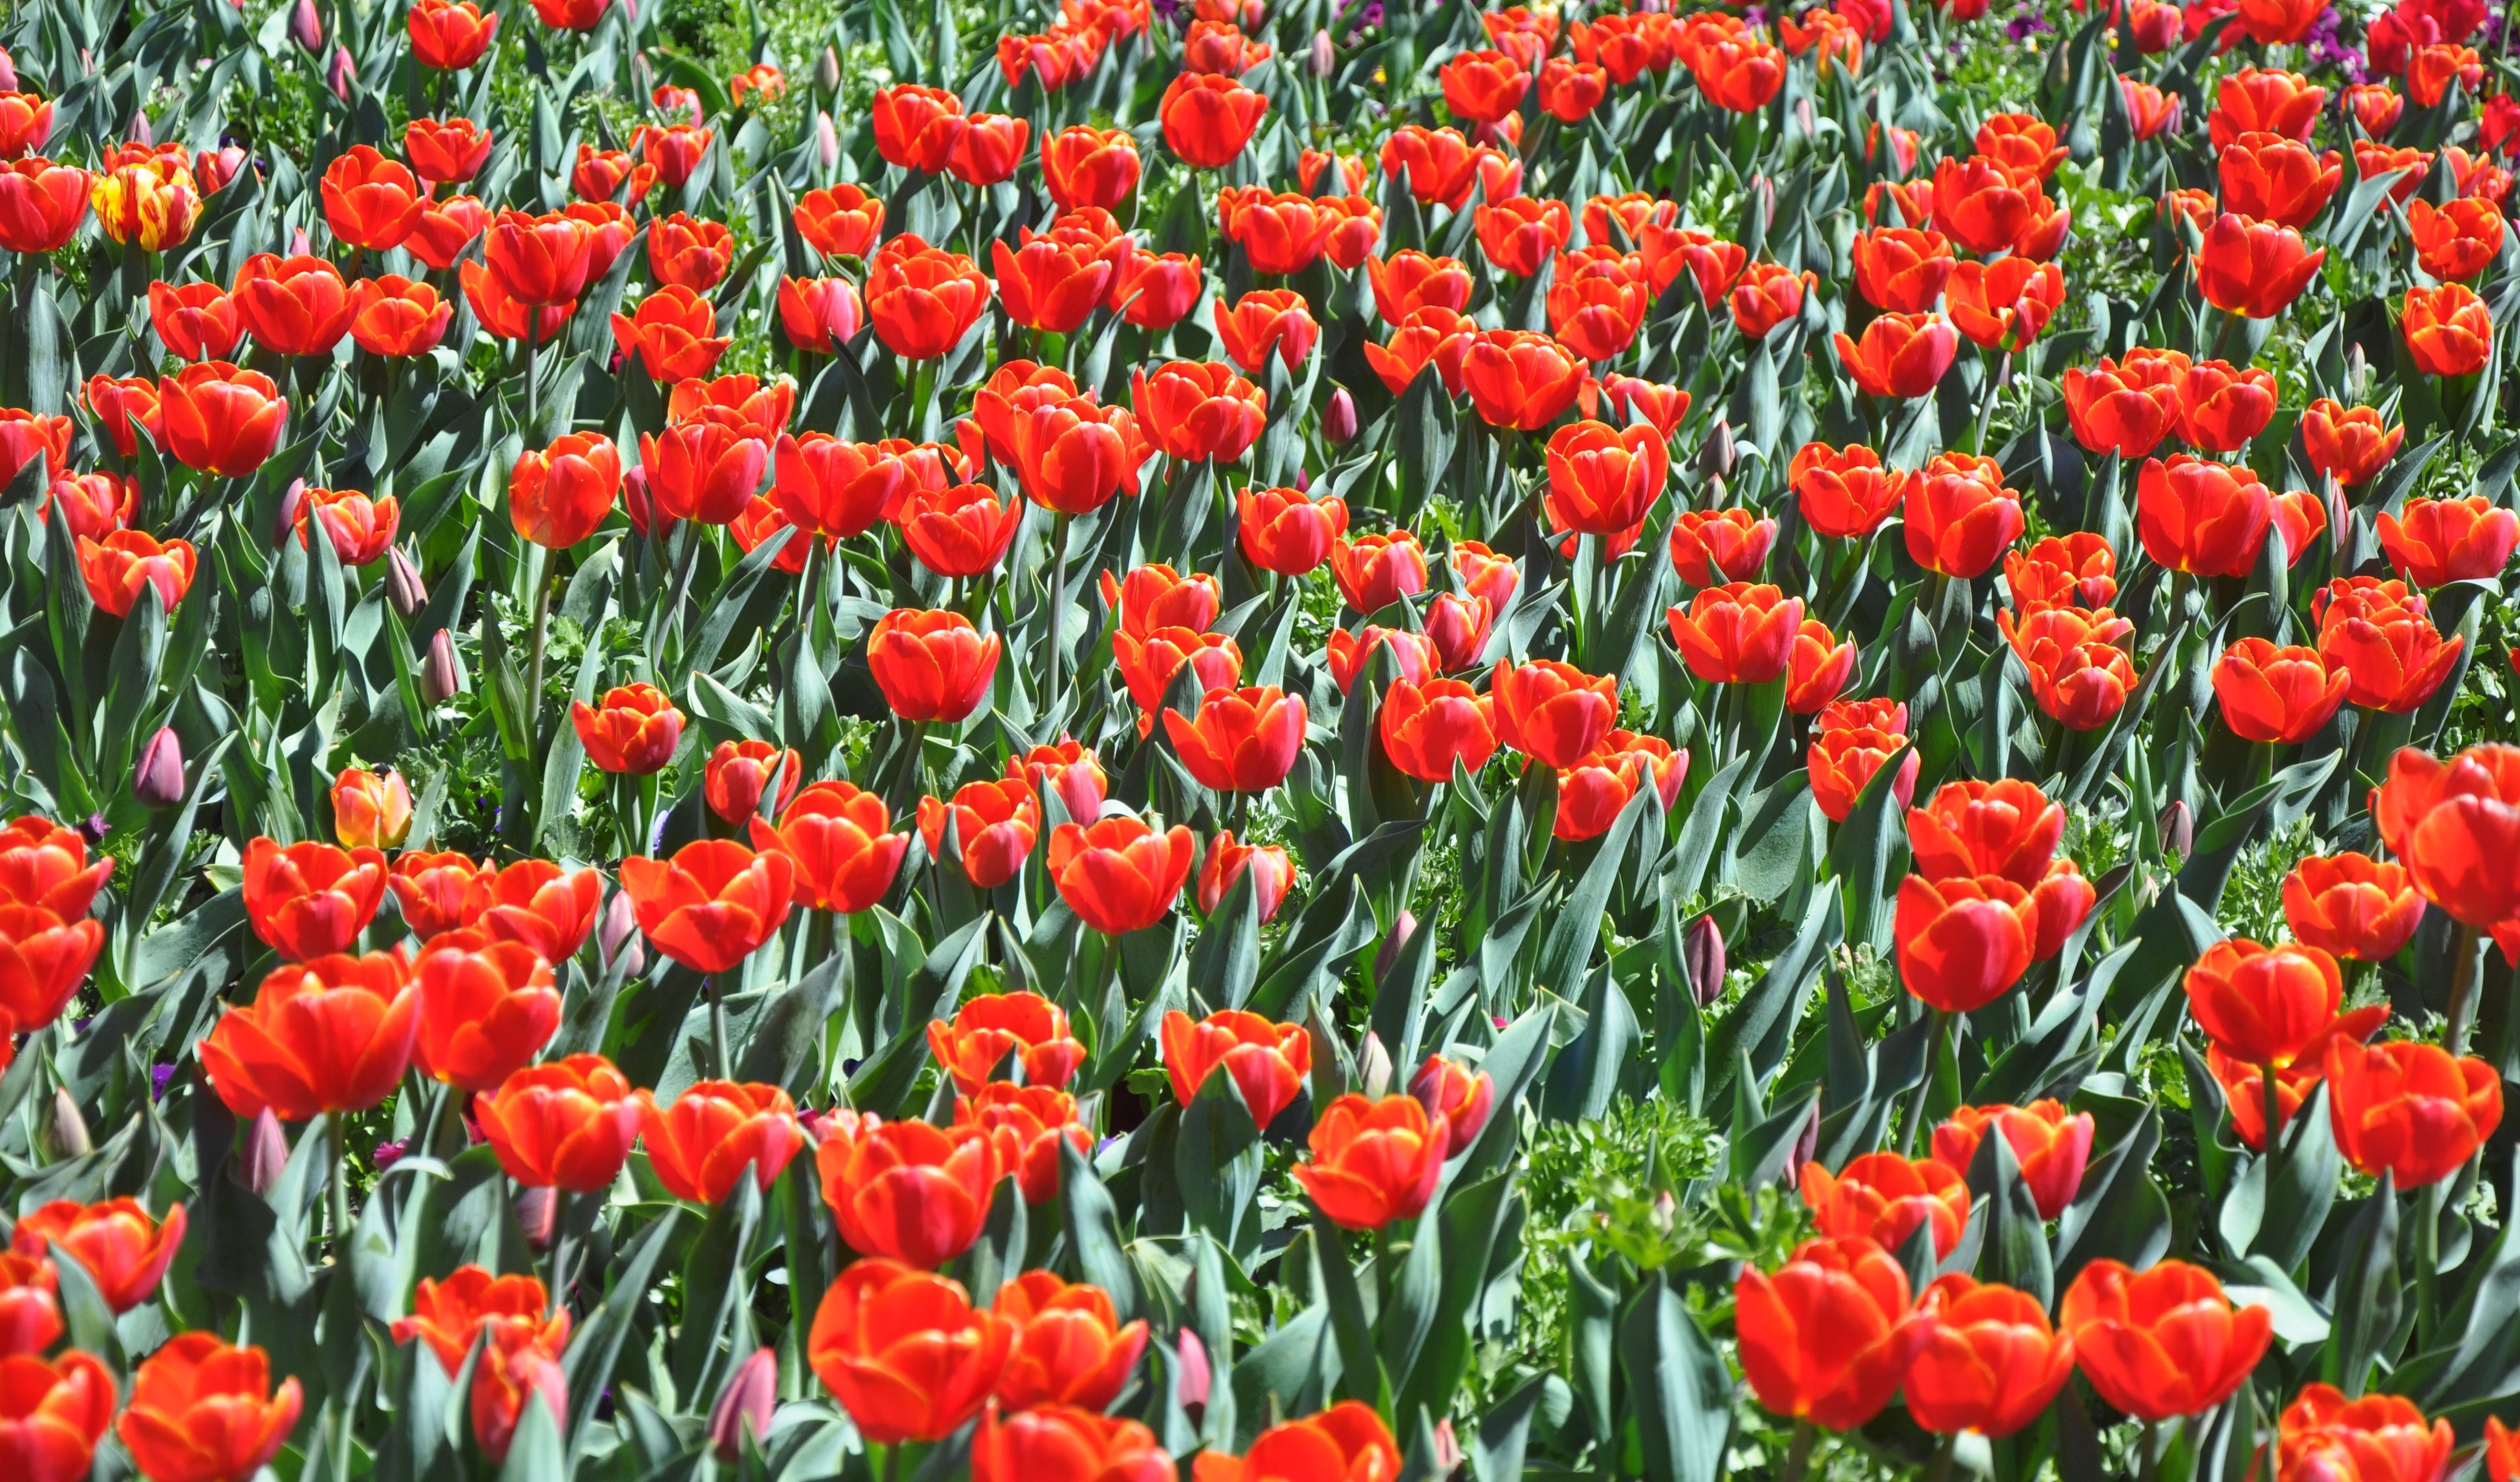
blossom, plant, flower, bloom, floral, tulip, red, flora, australia, fields, canberra, flowering plant, lily family, floriade, land plant